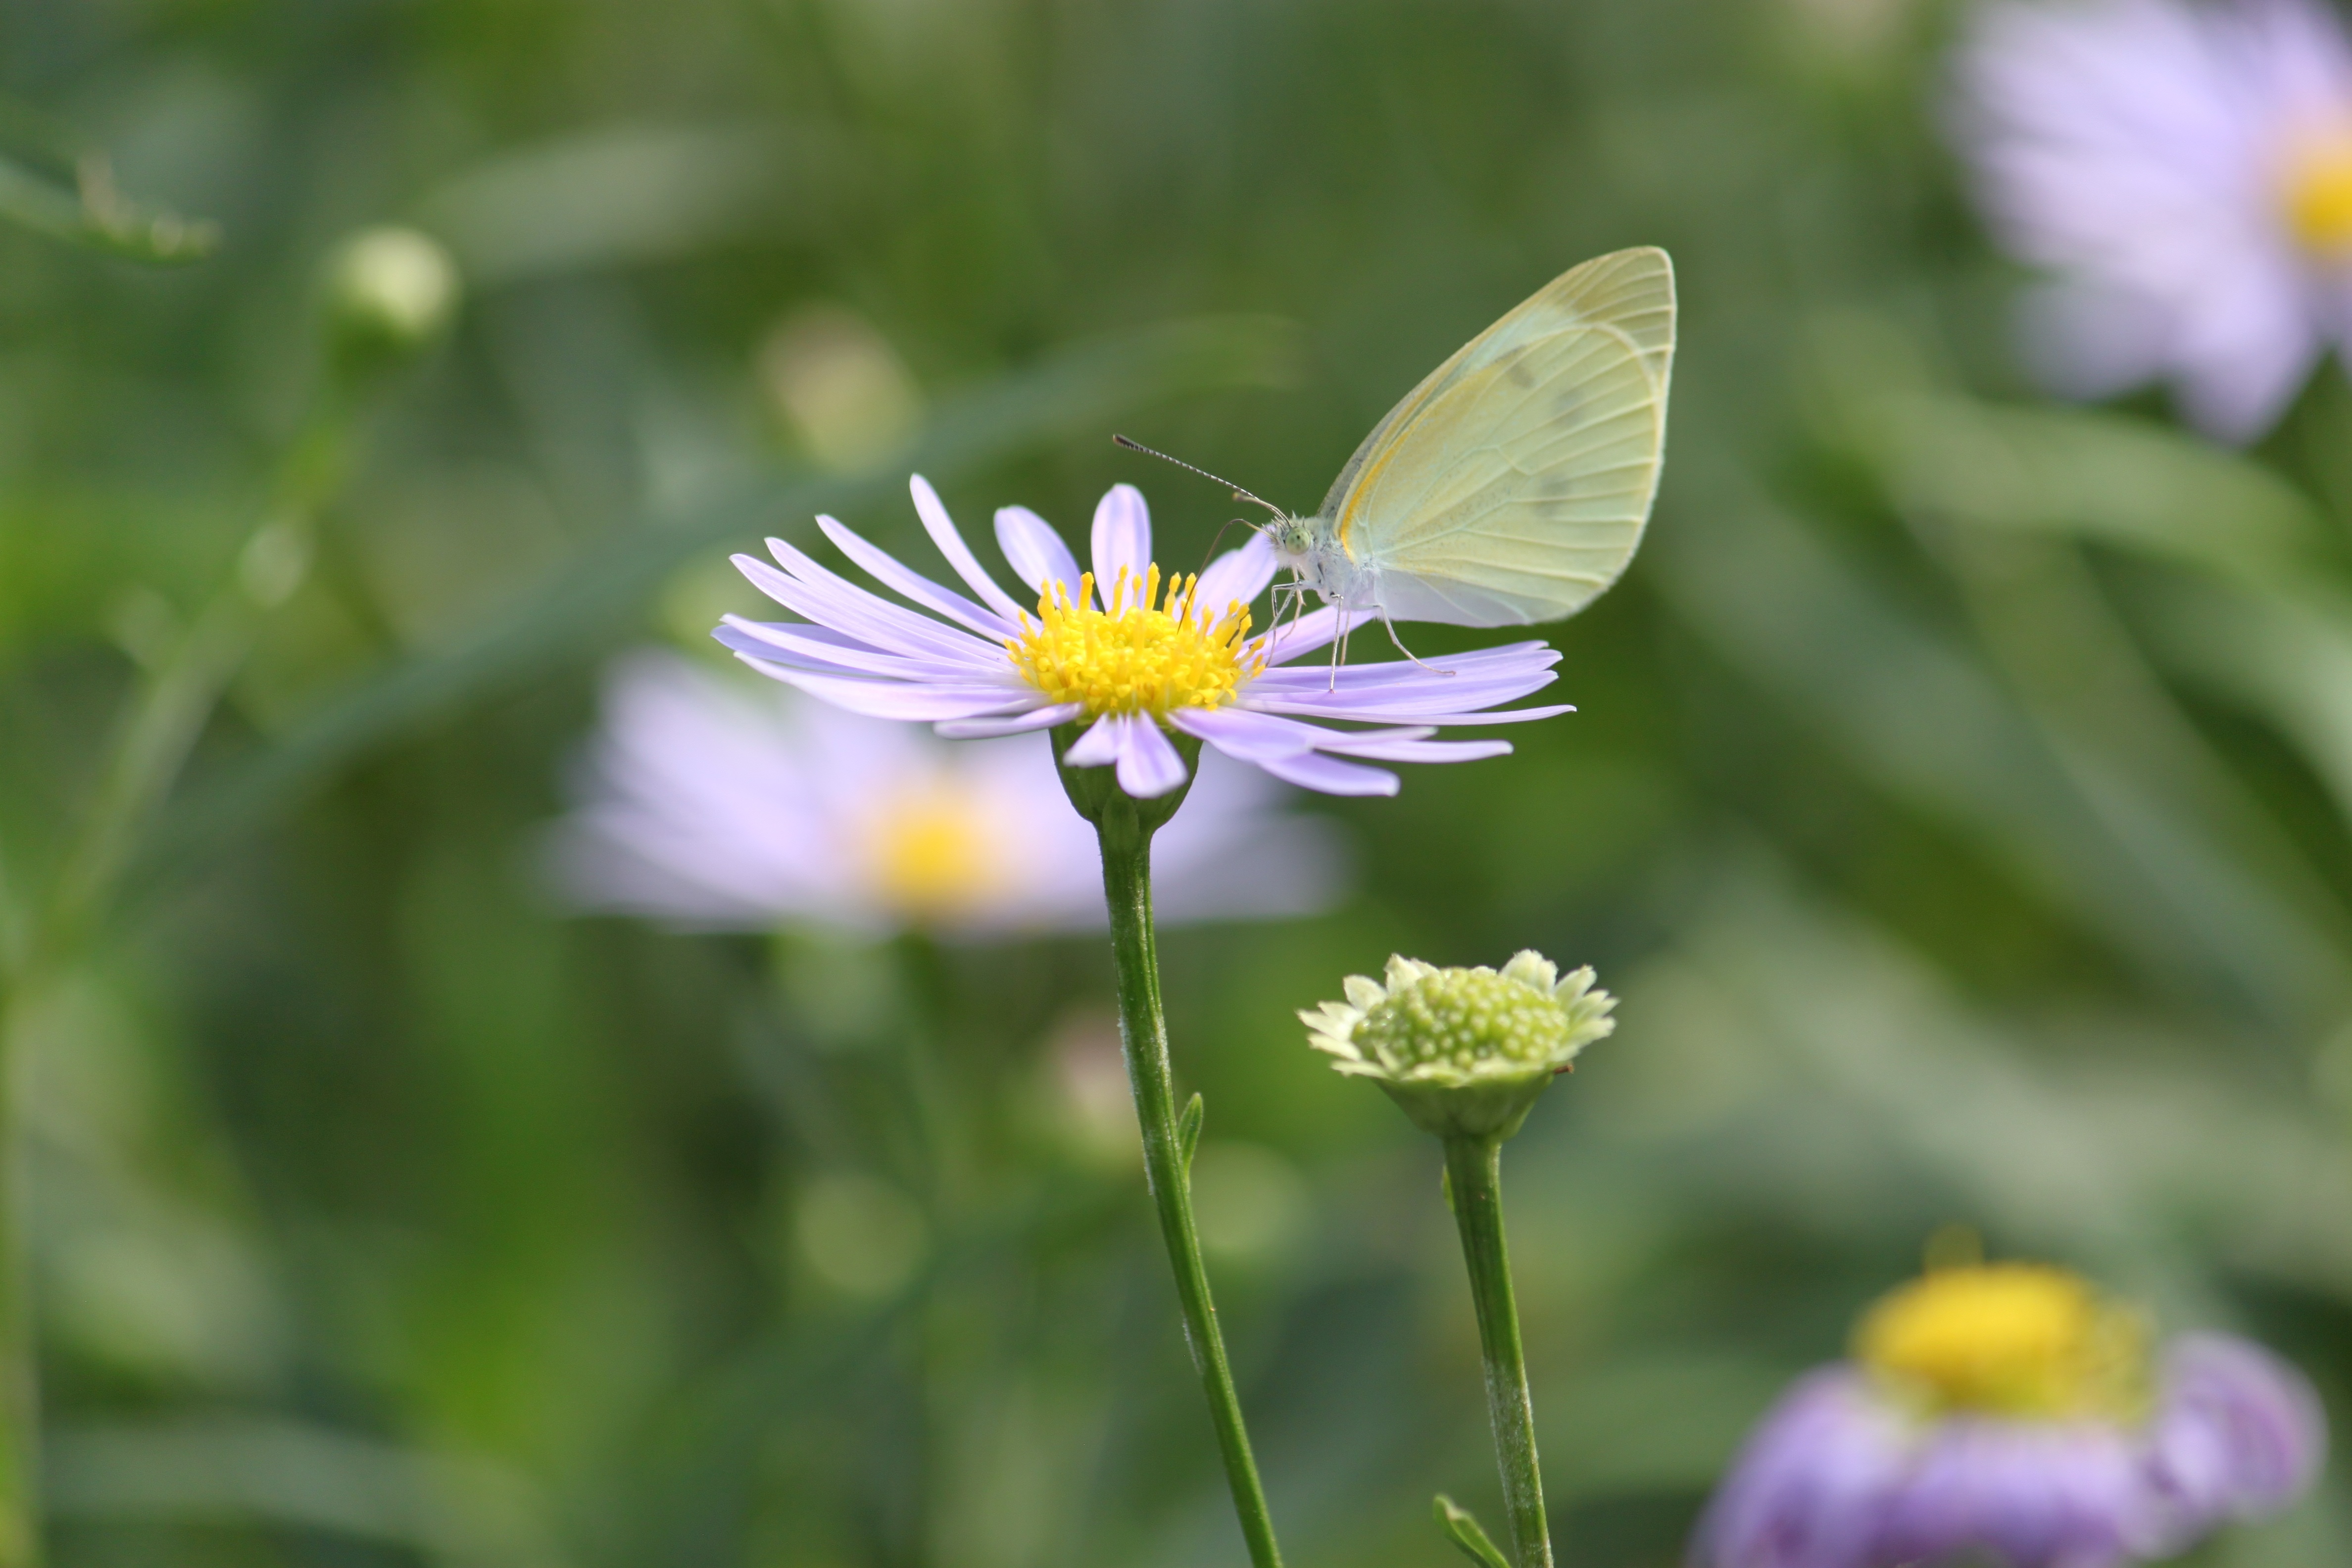
nature, outdoor, wing, plant, meadow, prairie, flower, petal, animal, fly, summer, floral, wildlife, environment, herb, color, insect, macro, bug, botany, butterfly, colorful, flora, fauna, invertebrate, wildflower, zoology, habitat, ecosystem, nectar, pieridae, botanic, macro photography, metamorphosis, flowering plant, daisy family, land plant, moths and butterflies, garden cosmos, lycaenid